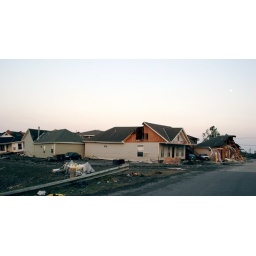
Same houses as in Kat64 you can see the whole street folated off. you can also see some water lines